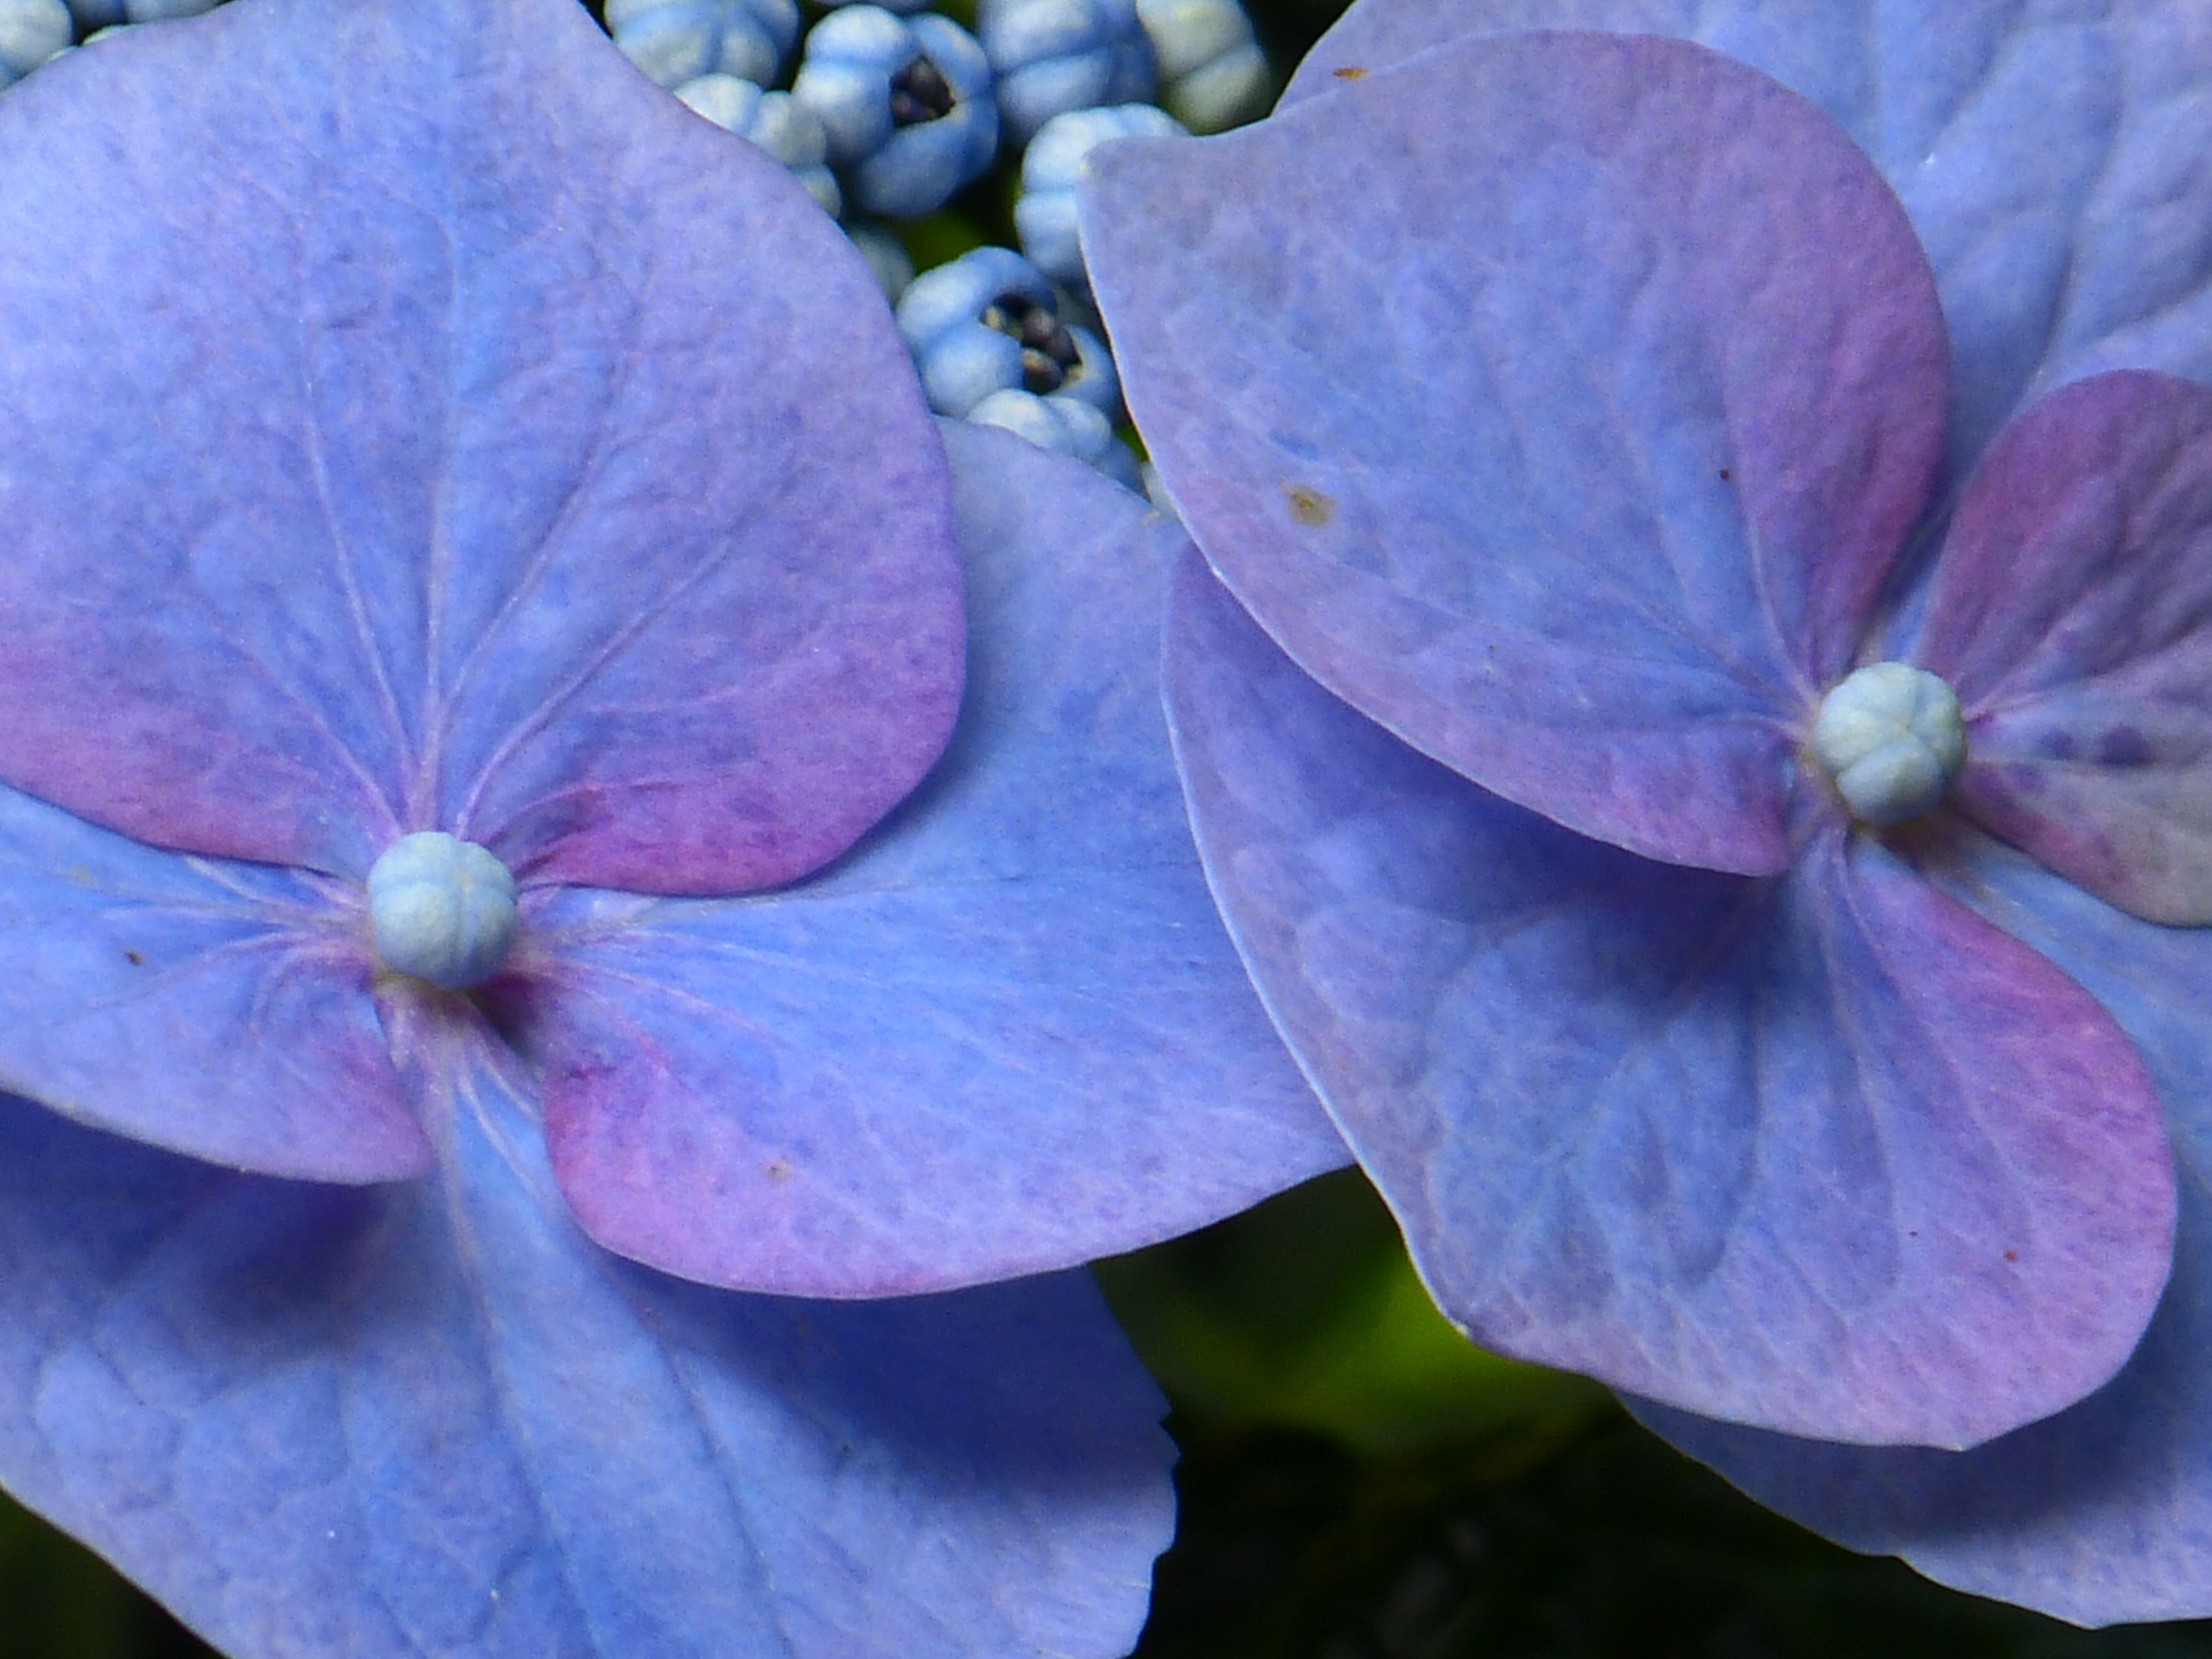
blossom, plant, leaf, flower, purple, petal, bloom, botany, blue, flora, hydrangea, wildflower, close up, petals, ornamental shrub, sepals, macro photography, inflorescence, flowering plant, greenhouse hydrangea, hydrangea macrophylla, hydrangeaceae, cornales, annual plant, land plant, violet family, display apparatus, bale stock, schirmf rmig, floral schauapparat